Urban Route 66, Williams

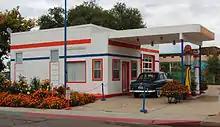
Vintage Gas Station, northeast corner of 1st St. and U.S. Route 66

Unlike many stretches of U.S. Route 66 today, it is a good example of what the highway "looked like" during its heyday.